Mars atmospheric entry

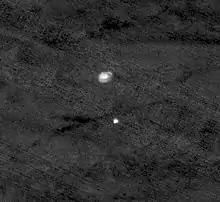
HiRISE image from "Mars Reconnaissance Orbiter" of NASA "Perseverance" rover/"Ingenuity" helicopter (Mars 2020 Mission) descending via parachute on February 18, 2021.

Mars atmospheric entry is the entry into the atmosphere of Mars. High velocity entry into Martian air creates a CO-N plasma, as opposed to O-N for Earth air. Mars entry is affected by the radiative effects of hot CO gas and Martian dust suspended in the air. Flight regimes for entry, descent, and landing systems include aerocapture, hypersonic, supersonic, and subsonic.